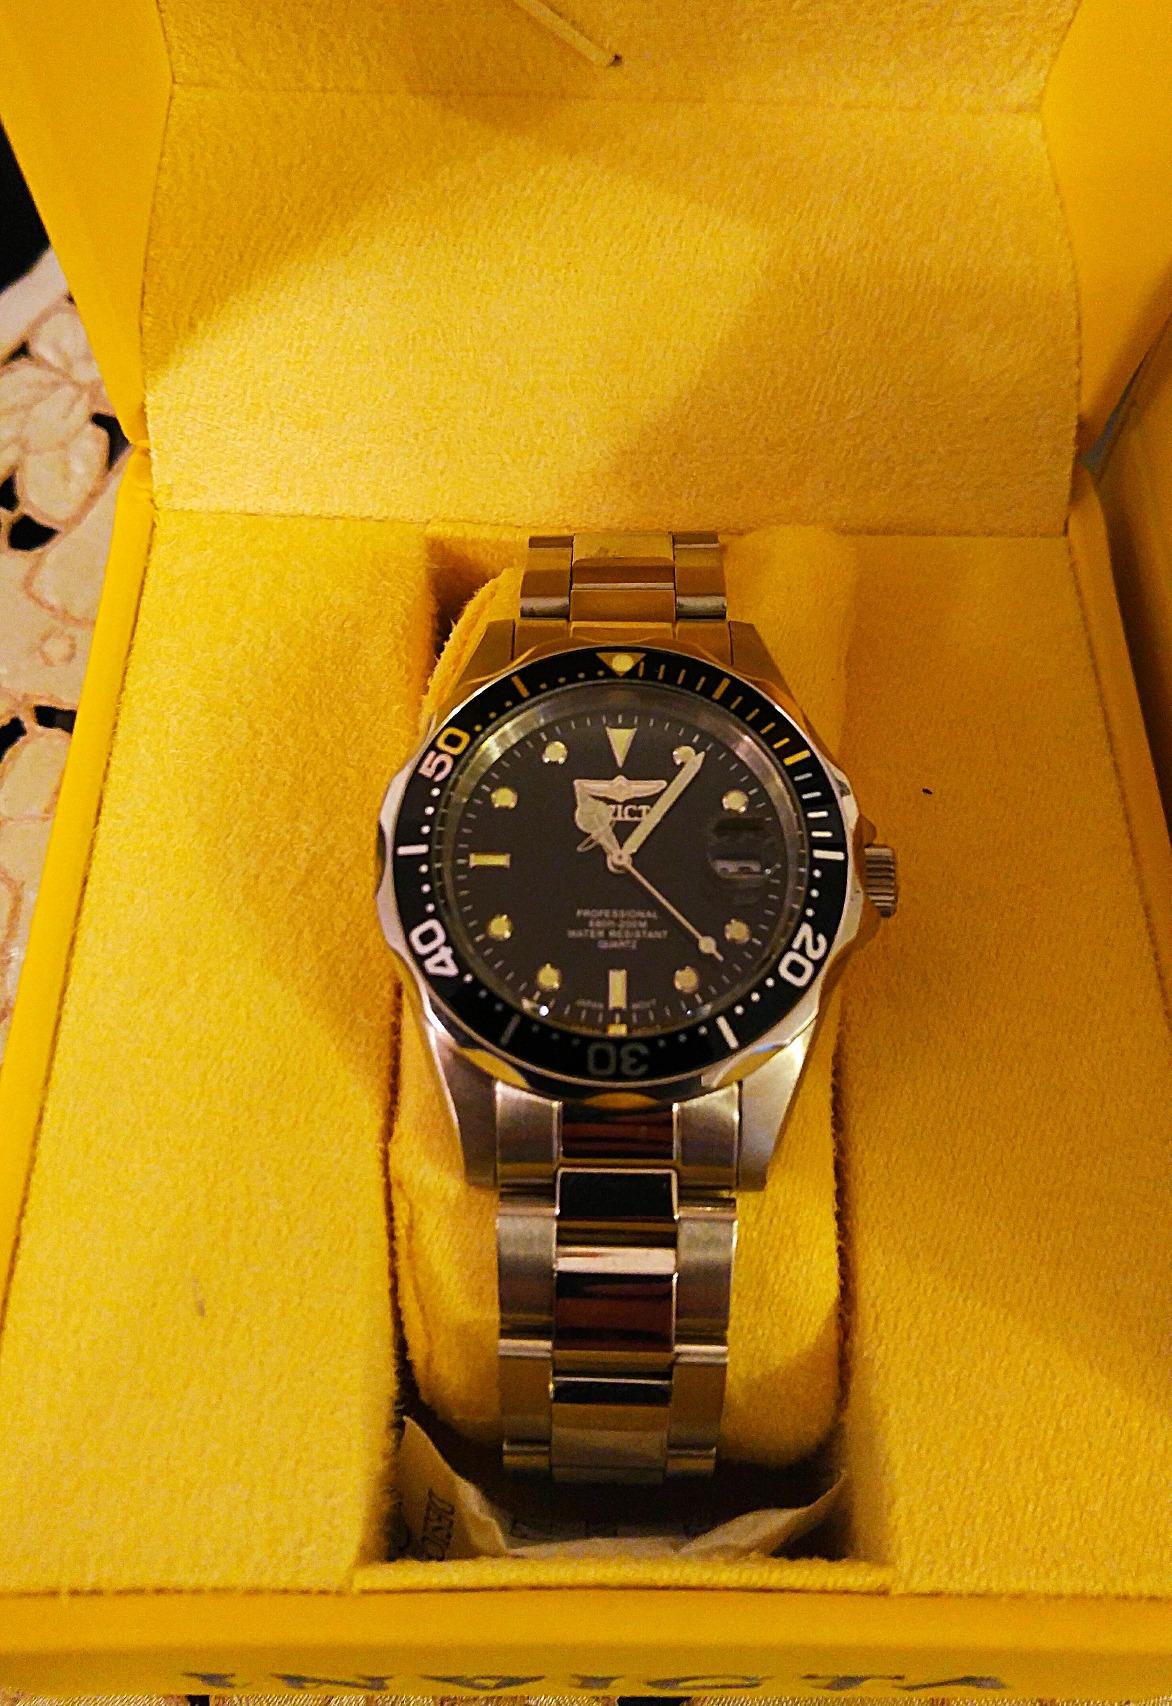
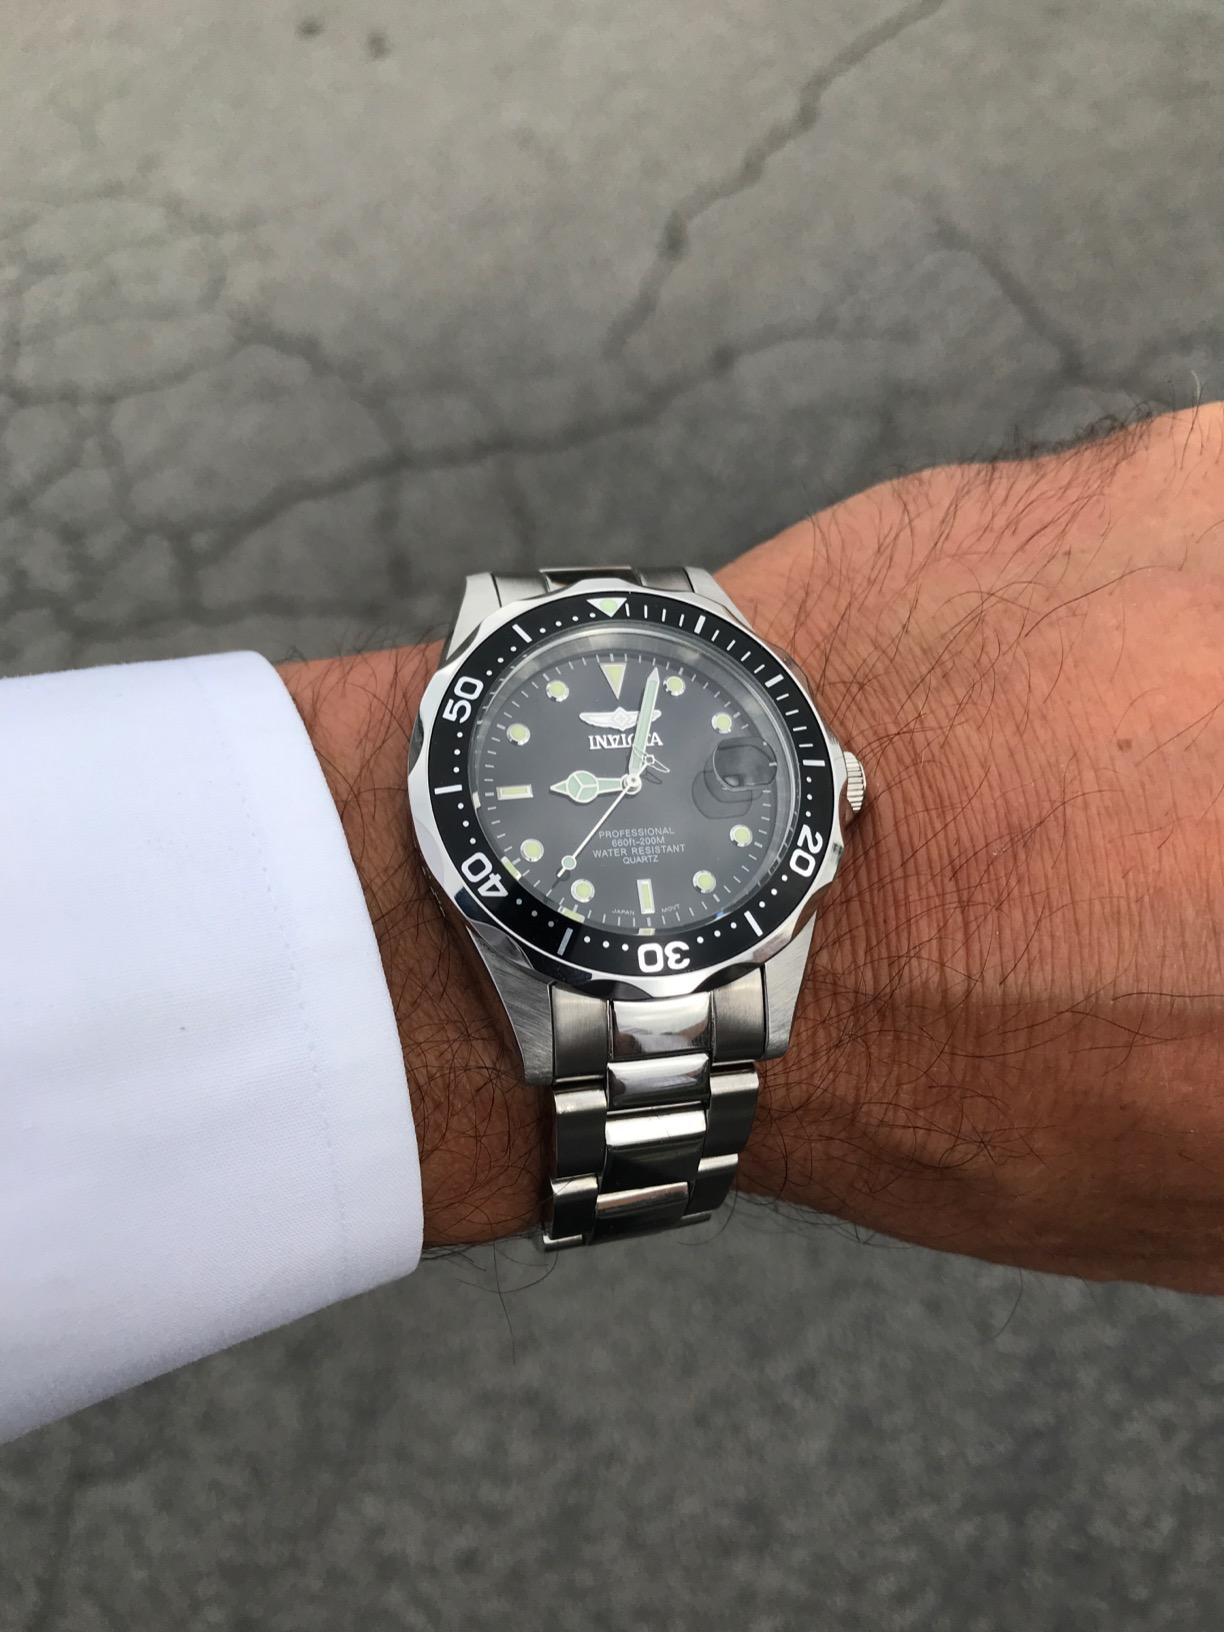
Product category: accessories_watch
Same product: yes